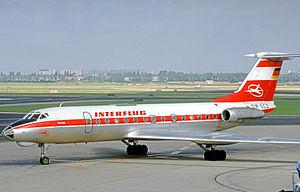
Interflug fut la compagnie aérienne nationale de l'Allemagne de l'Est de 1958 jusqu'à sa disparition en 1991.